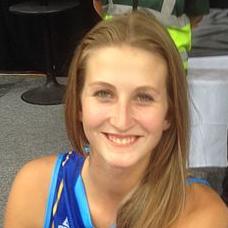
Age: 19